Chen Guangcheng

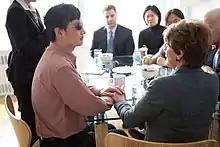
US Representative Nancy Pelosi meets with Chen Guangcheng in New York in June 2012

Kurt M. Campbell, an assistant secretary of state, quietly arrived in Beijing on April 29 for negotiations with representatives of China's Ministry of Foreign Affairs. After several days of media speculation as to his whereabouts, Chen was confirmed on 2 May to have been under U.S. diplomatic protection at the embassy.